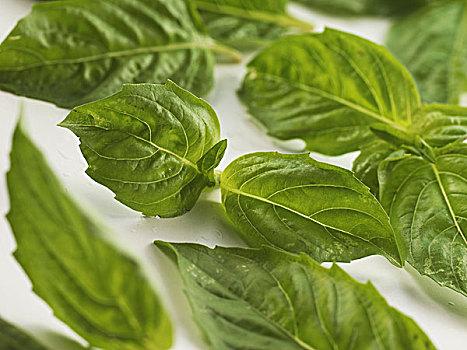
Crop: unknown
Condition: basil